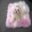
Label: dog